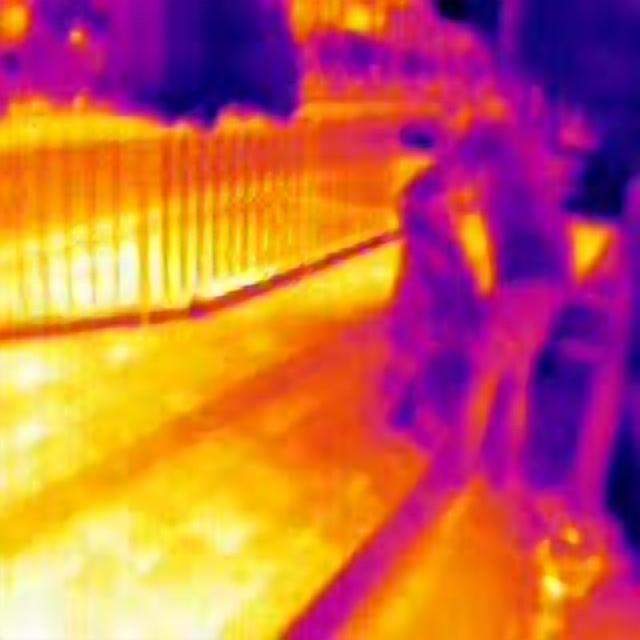
Detected objects:
label: person